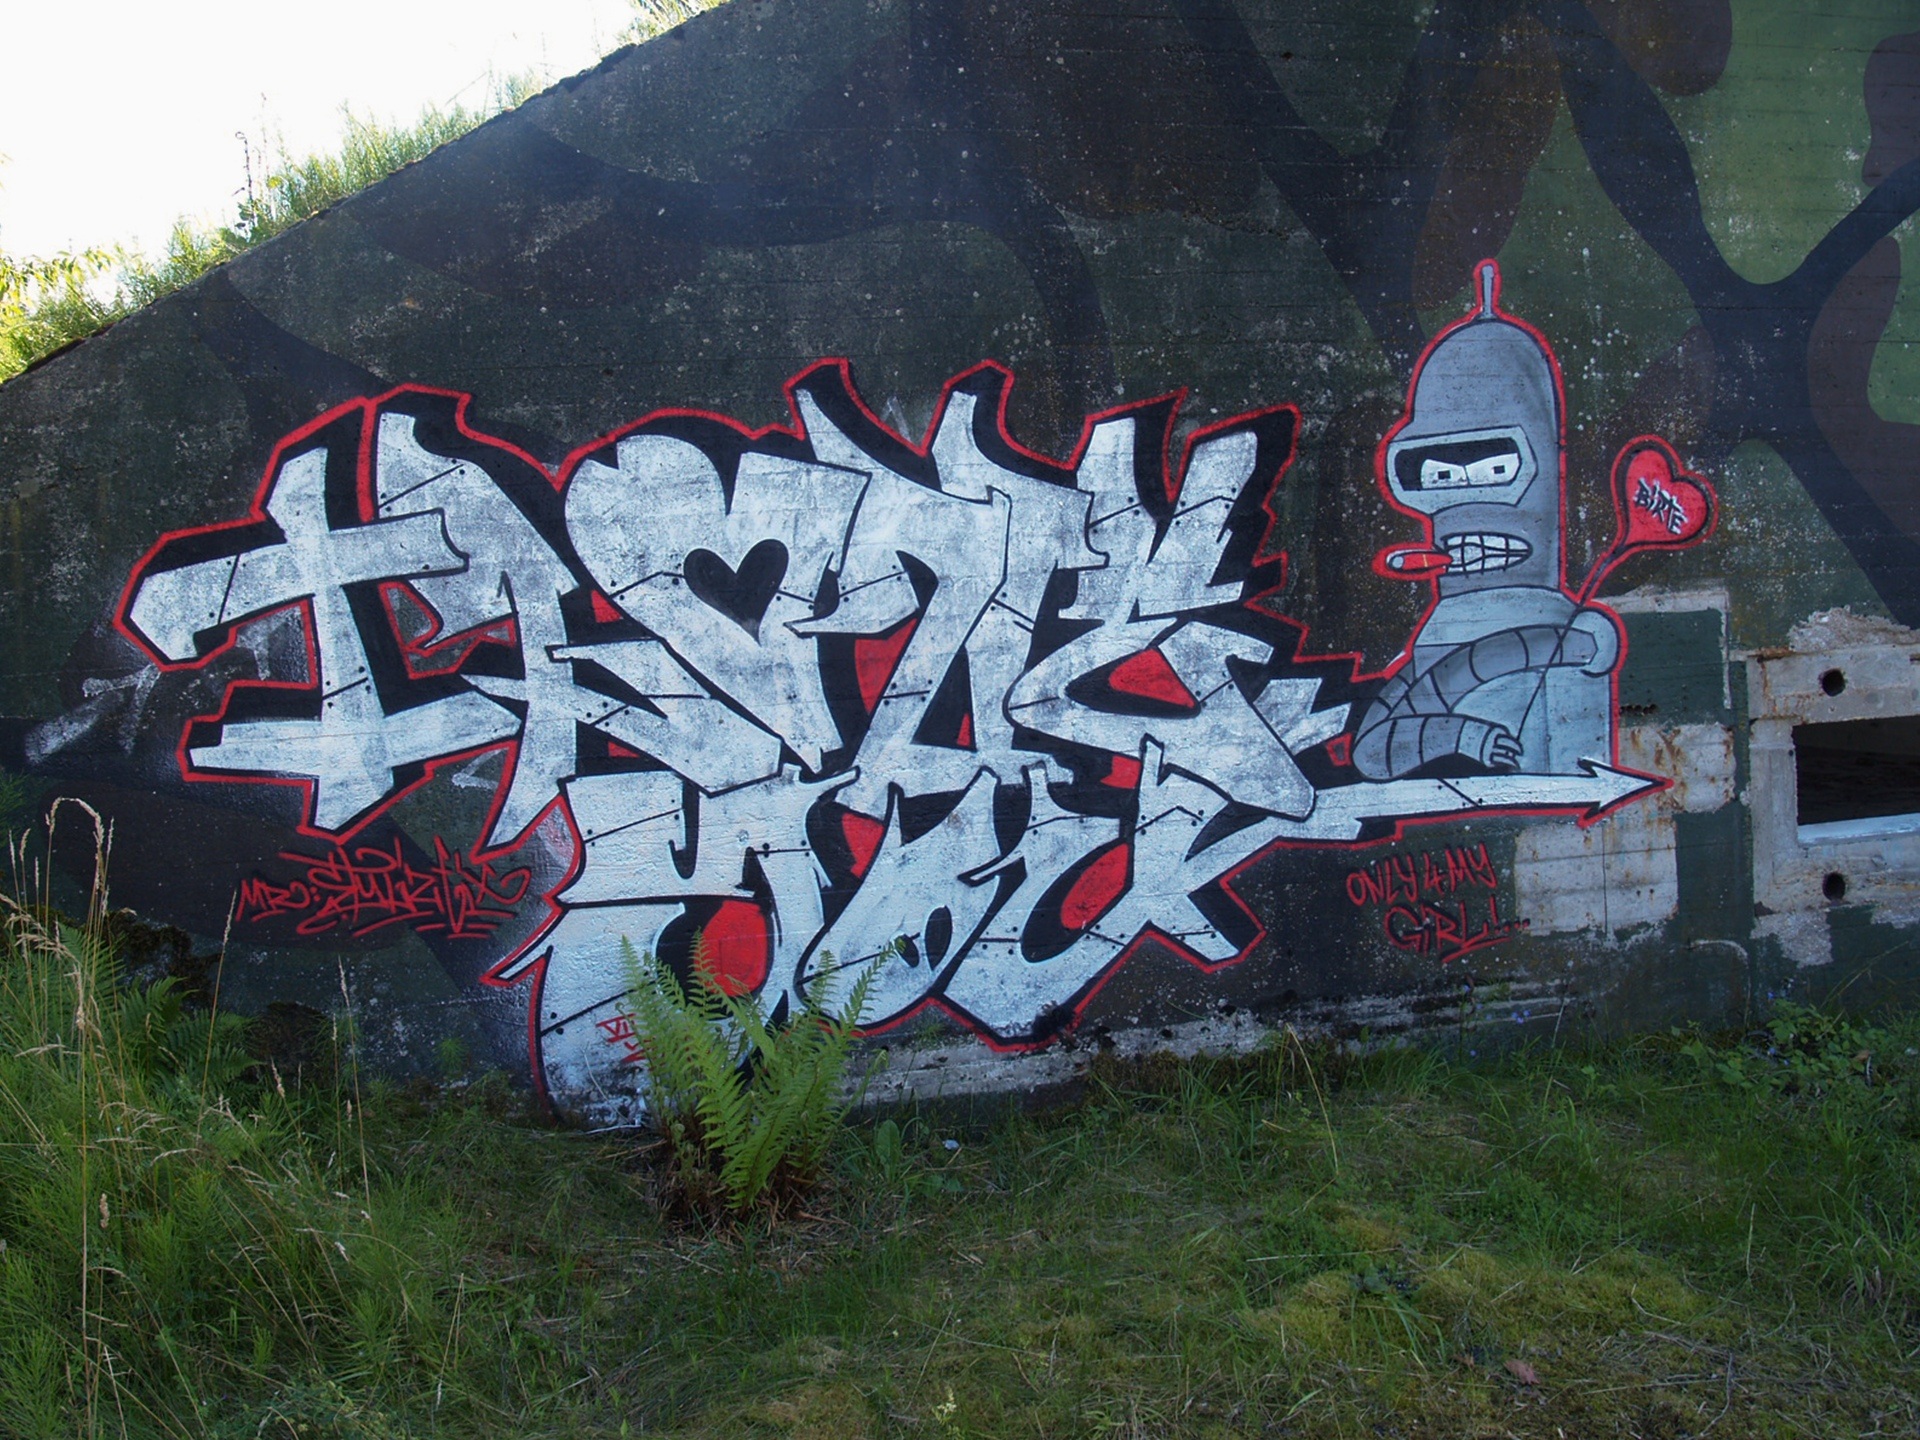
wall, red, paint, graffiti, art, text, lost places, graffiti wall, bender